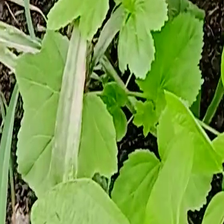
Weed species: Little_Mallow(Malva parviflora)